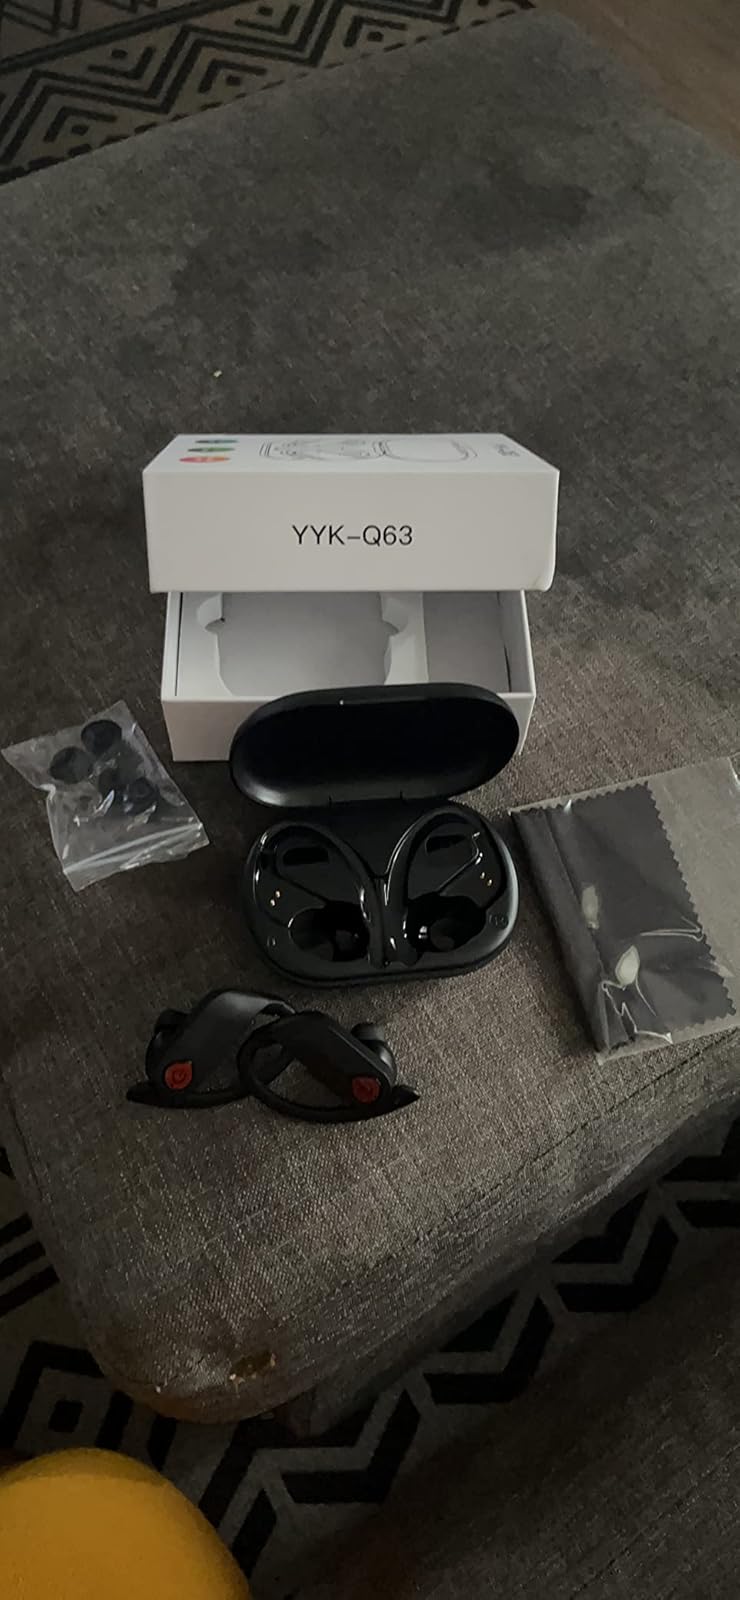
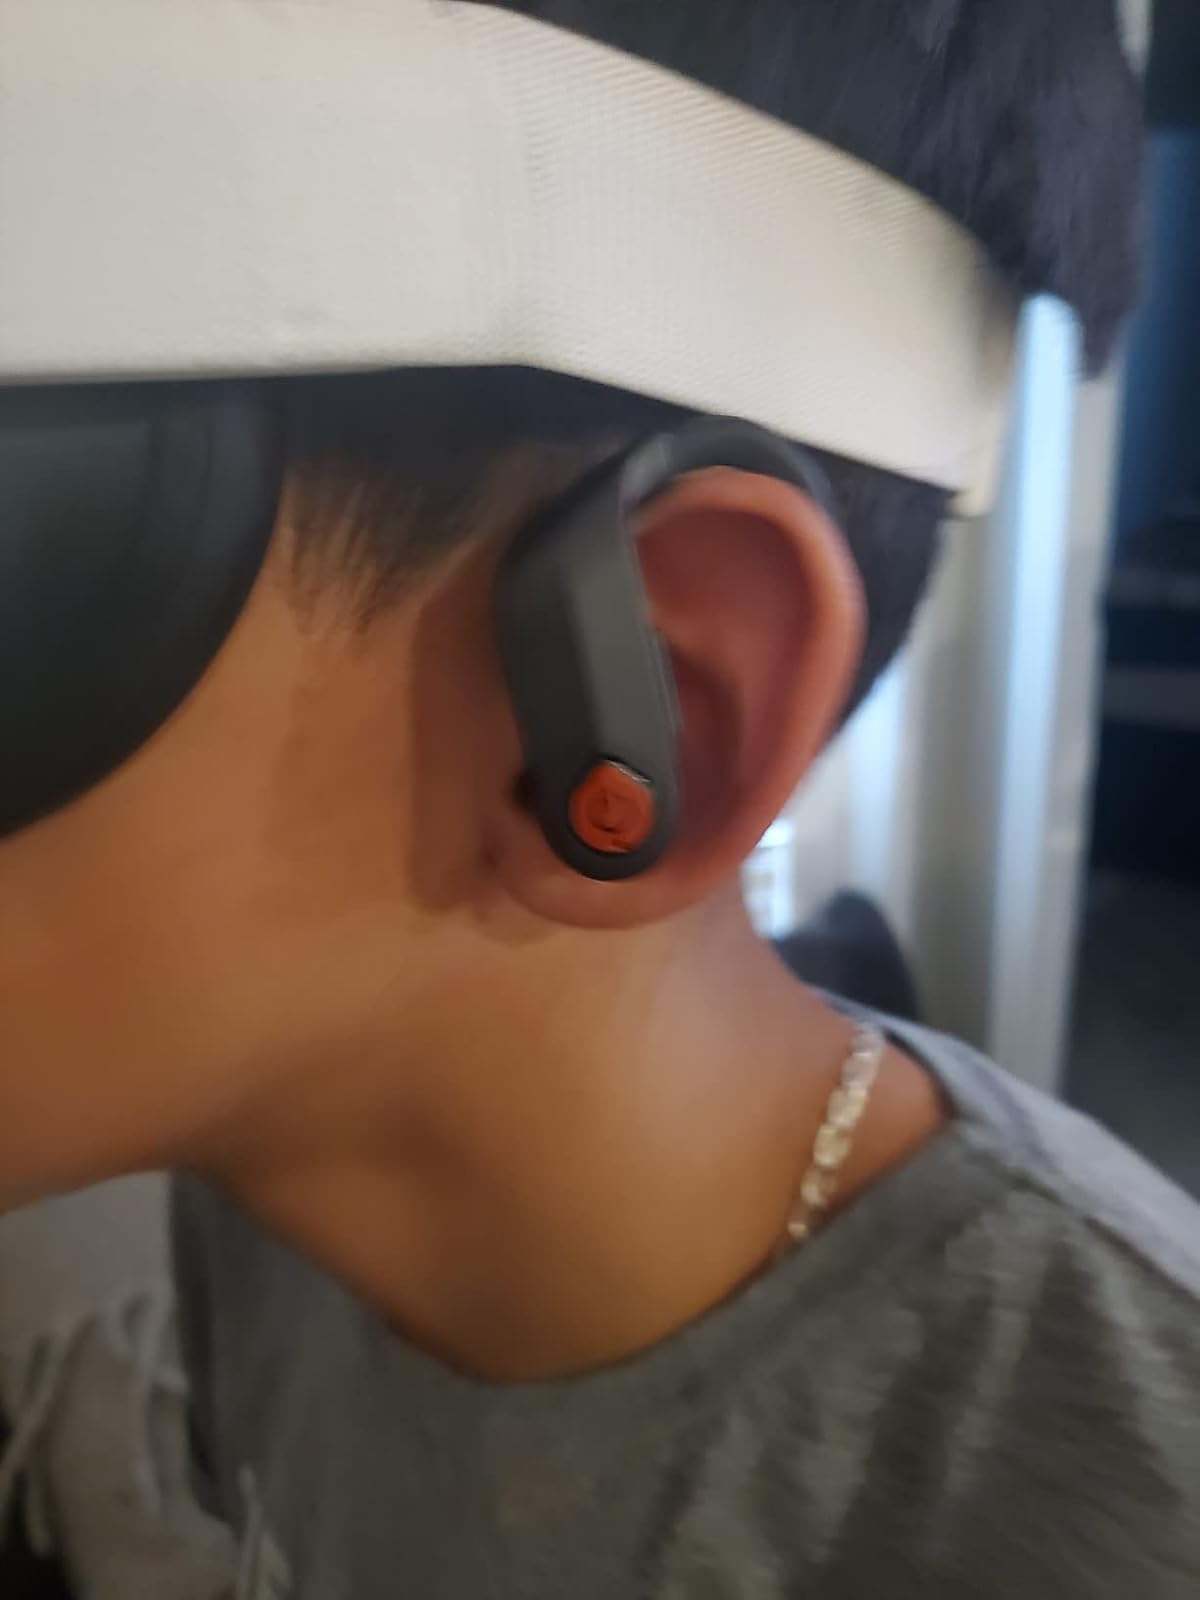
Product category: earbuds
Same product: yes